Jared Bernhardt

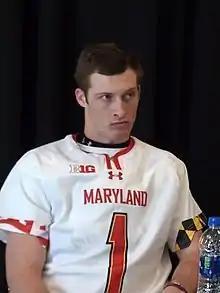
Bernhardt with Maryland in 2019

Bernhardt was a member of the Maryland Terrapins men's lacrosse team for five seasons. As a freshman, he was a starting midfielder on the Terrapins' 2017 national championship team. His senior season was canceled after six games due to COVID-19. Bernhardt returned for a fifth season and won the Tewaaraton Award as the nation's best collegiate lacrosse player. He left Maryland as the school's career leader in goals with 202 and points with 290.